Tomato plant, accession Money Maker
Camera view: tilt-top (135 deg); turntable rotation: 150 degrees
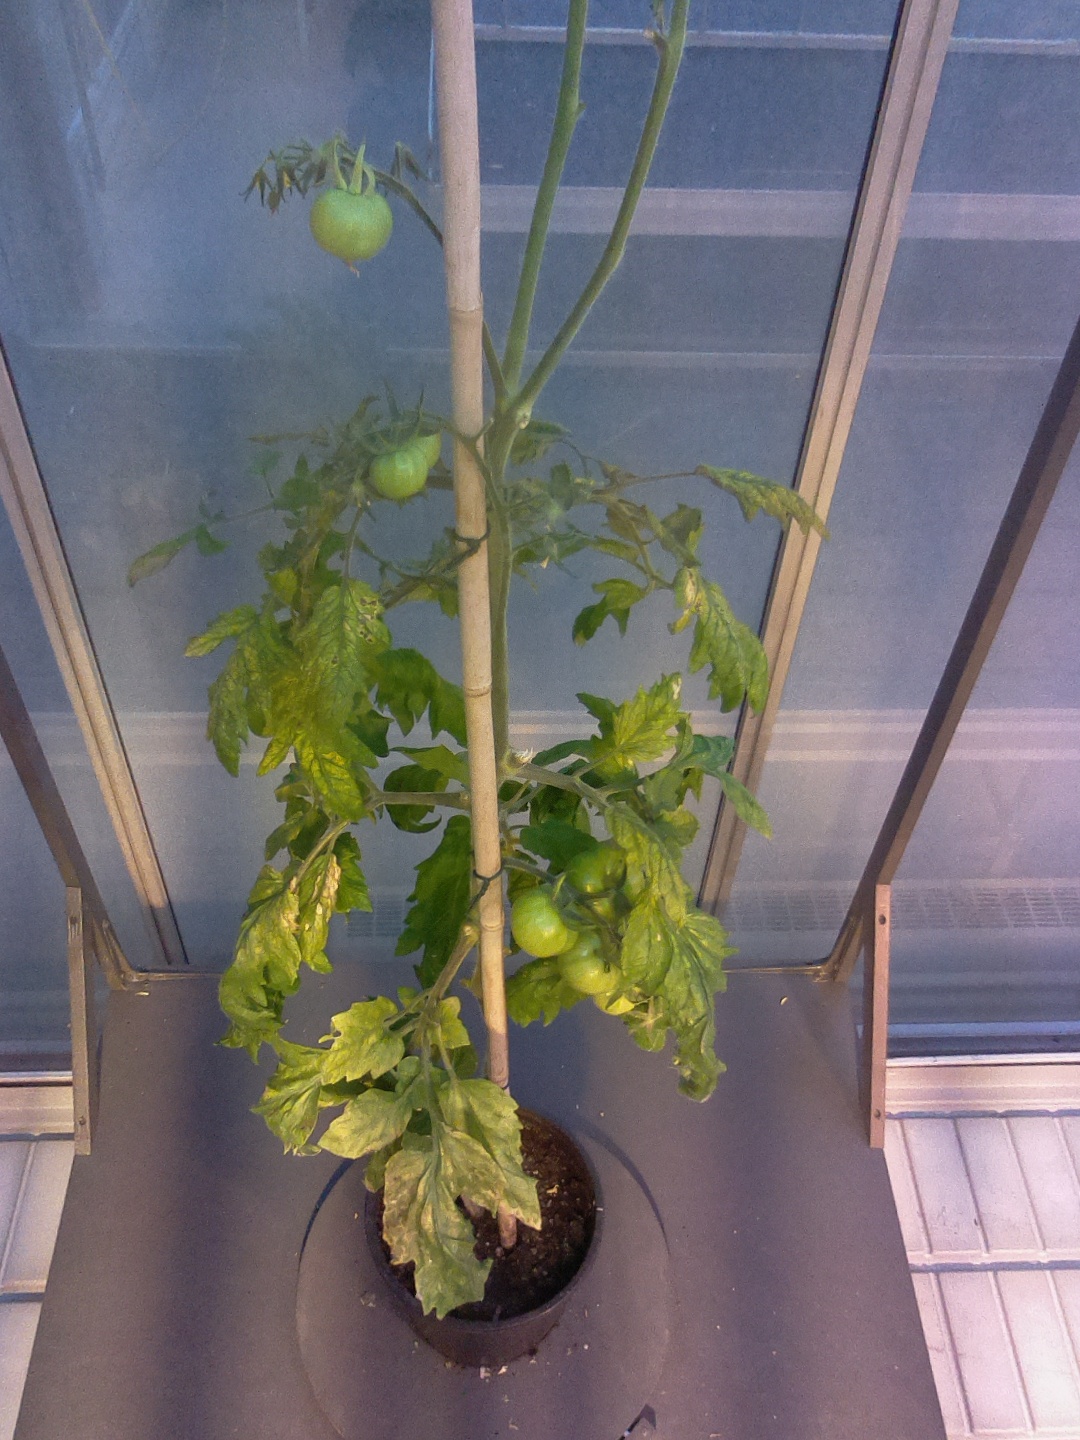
BBCH growth stage 79: 90% -100% of final fruit size